Pied Piper (novel)

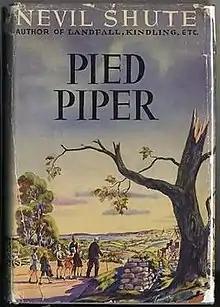
First edition cover (William Morrow)

Pied Piper is a novel by Nevil Shute, first published in 1942. The title is a reference to the traditional German folk tale, "The Pied Piper of Hamelin".